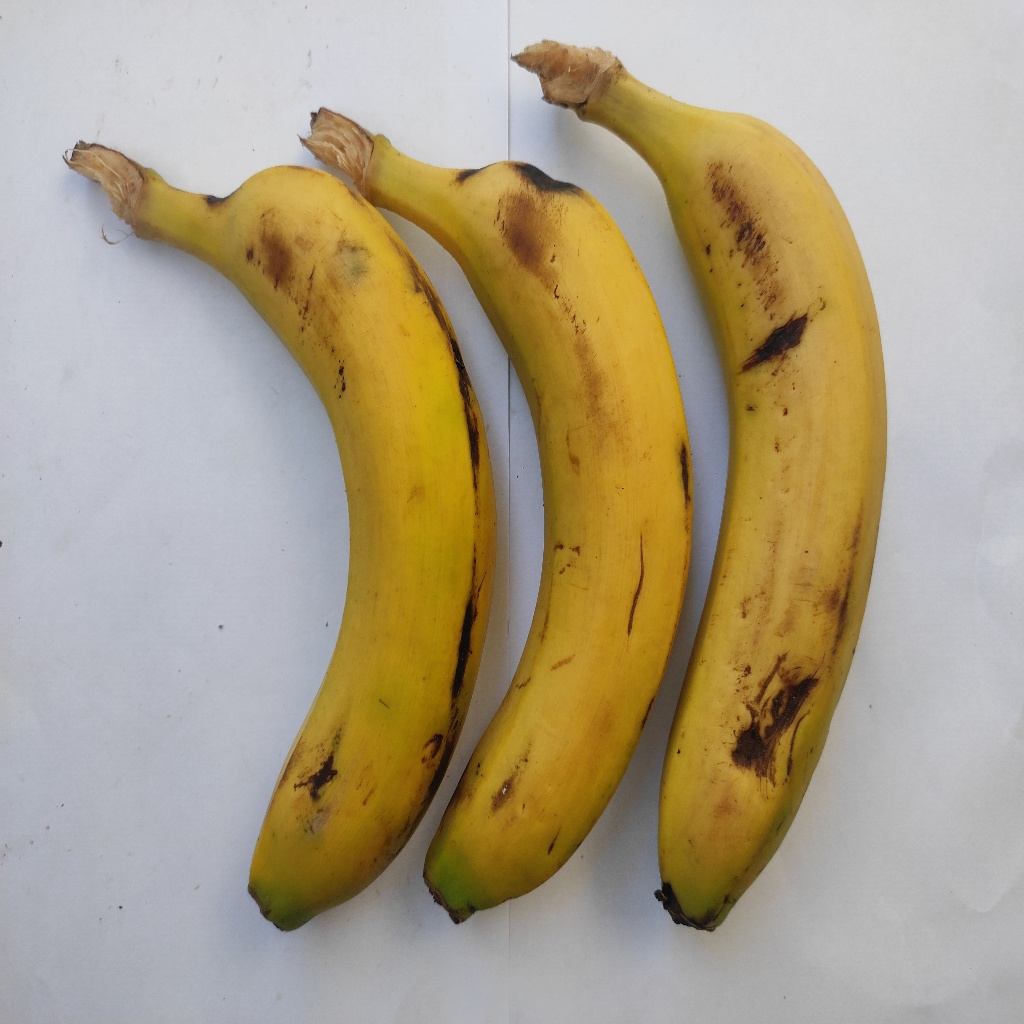
Crop: banana
Quality class: Class_A